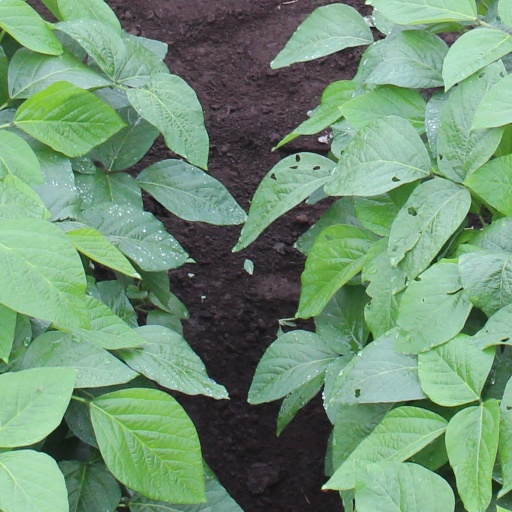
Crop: soybean